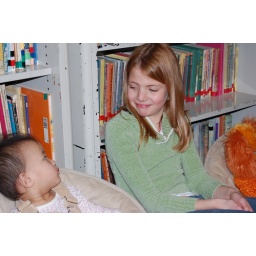
Some friends in Duluth had a shower for Charlotte. Charlotte being comfy in a chair with friends and a good book